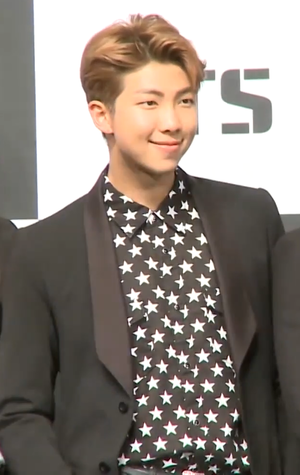
Kim Nam-joon, connu le nom de scène RM depuis 2017 est un rappeur, chanteur, danseur et auteur-compositeur-interprète coréen né le 12 septembre 1994 à Ilsan. Il est le leader du boys band sud-coréen BTS formé par Big Hit Entertainment.